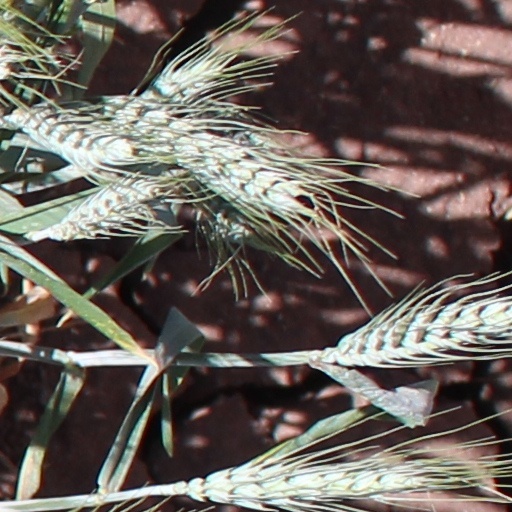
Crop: wheat